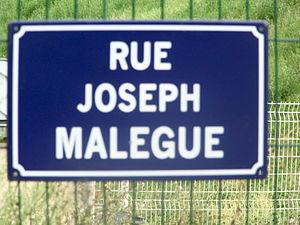
Joseph Malègue est un écrivain français, né à La Tour-d'Auvergne le 8 décembre 1876 et mort à Nantes le 30 décembre 1940.